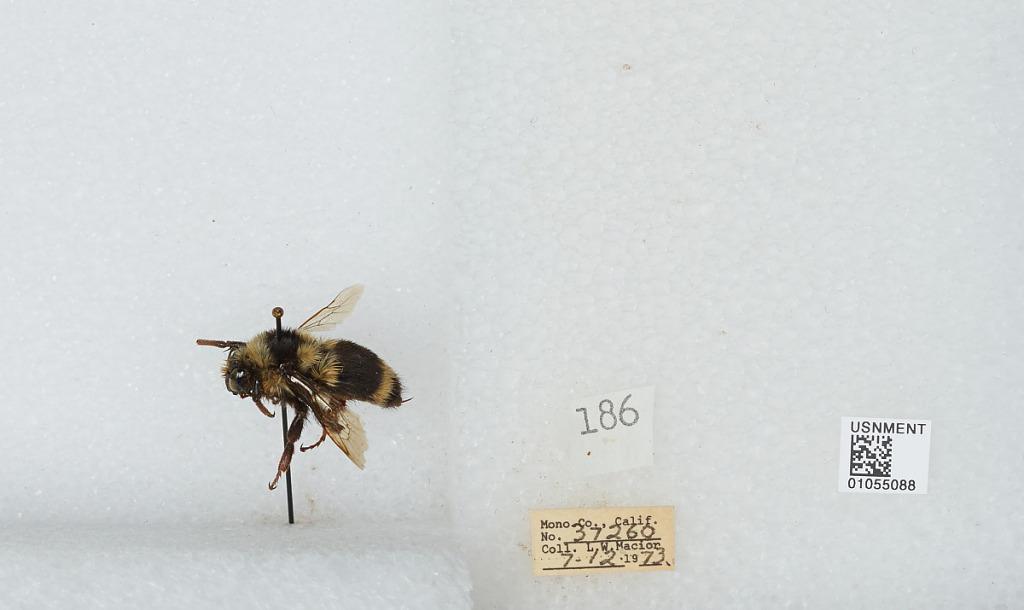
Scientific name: Bombus bifarius nearcticus
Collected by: L. Macior
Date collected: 1973-7-12
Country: United States
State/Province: California
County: Mono
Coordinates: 37.92, -118.87